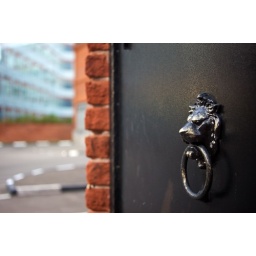
The door in the tower